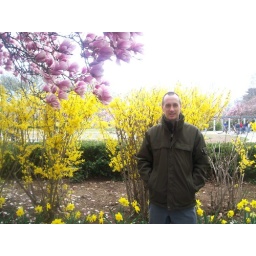
Magnolia tree with yellow forsythia in the background at the Cherry Blossom Festival in Washington, DC